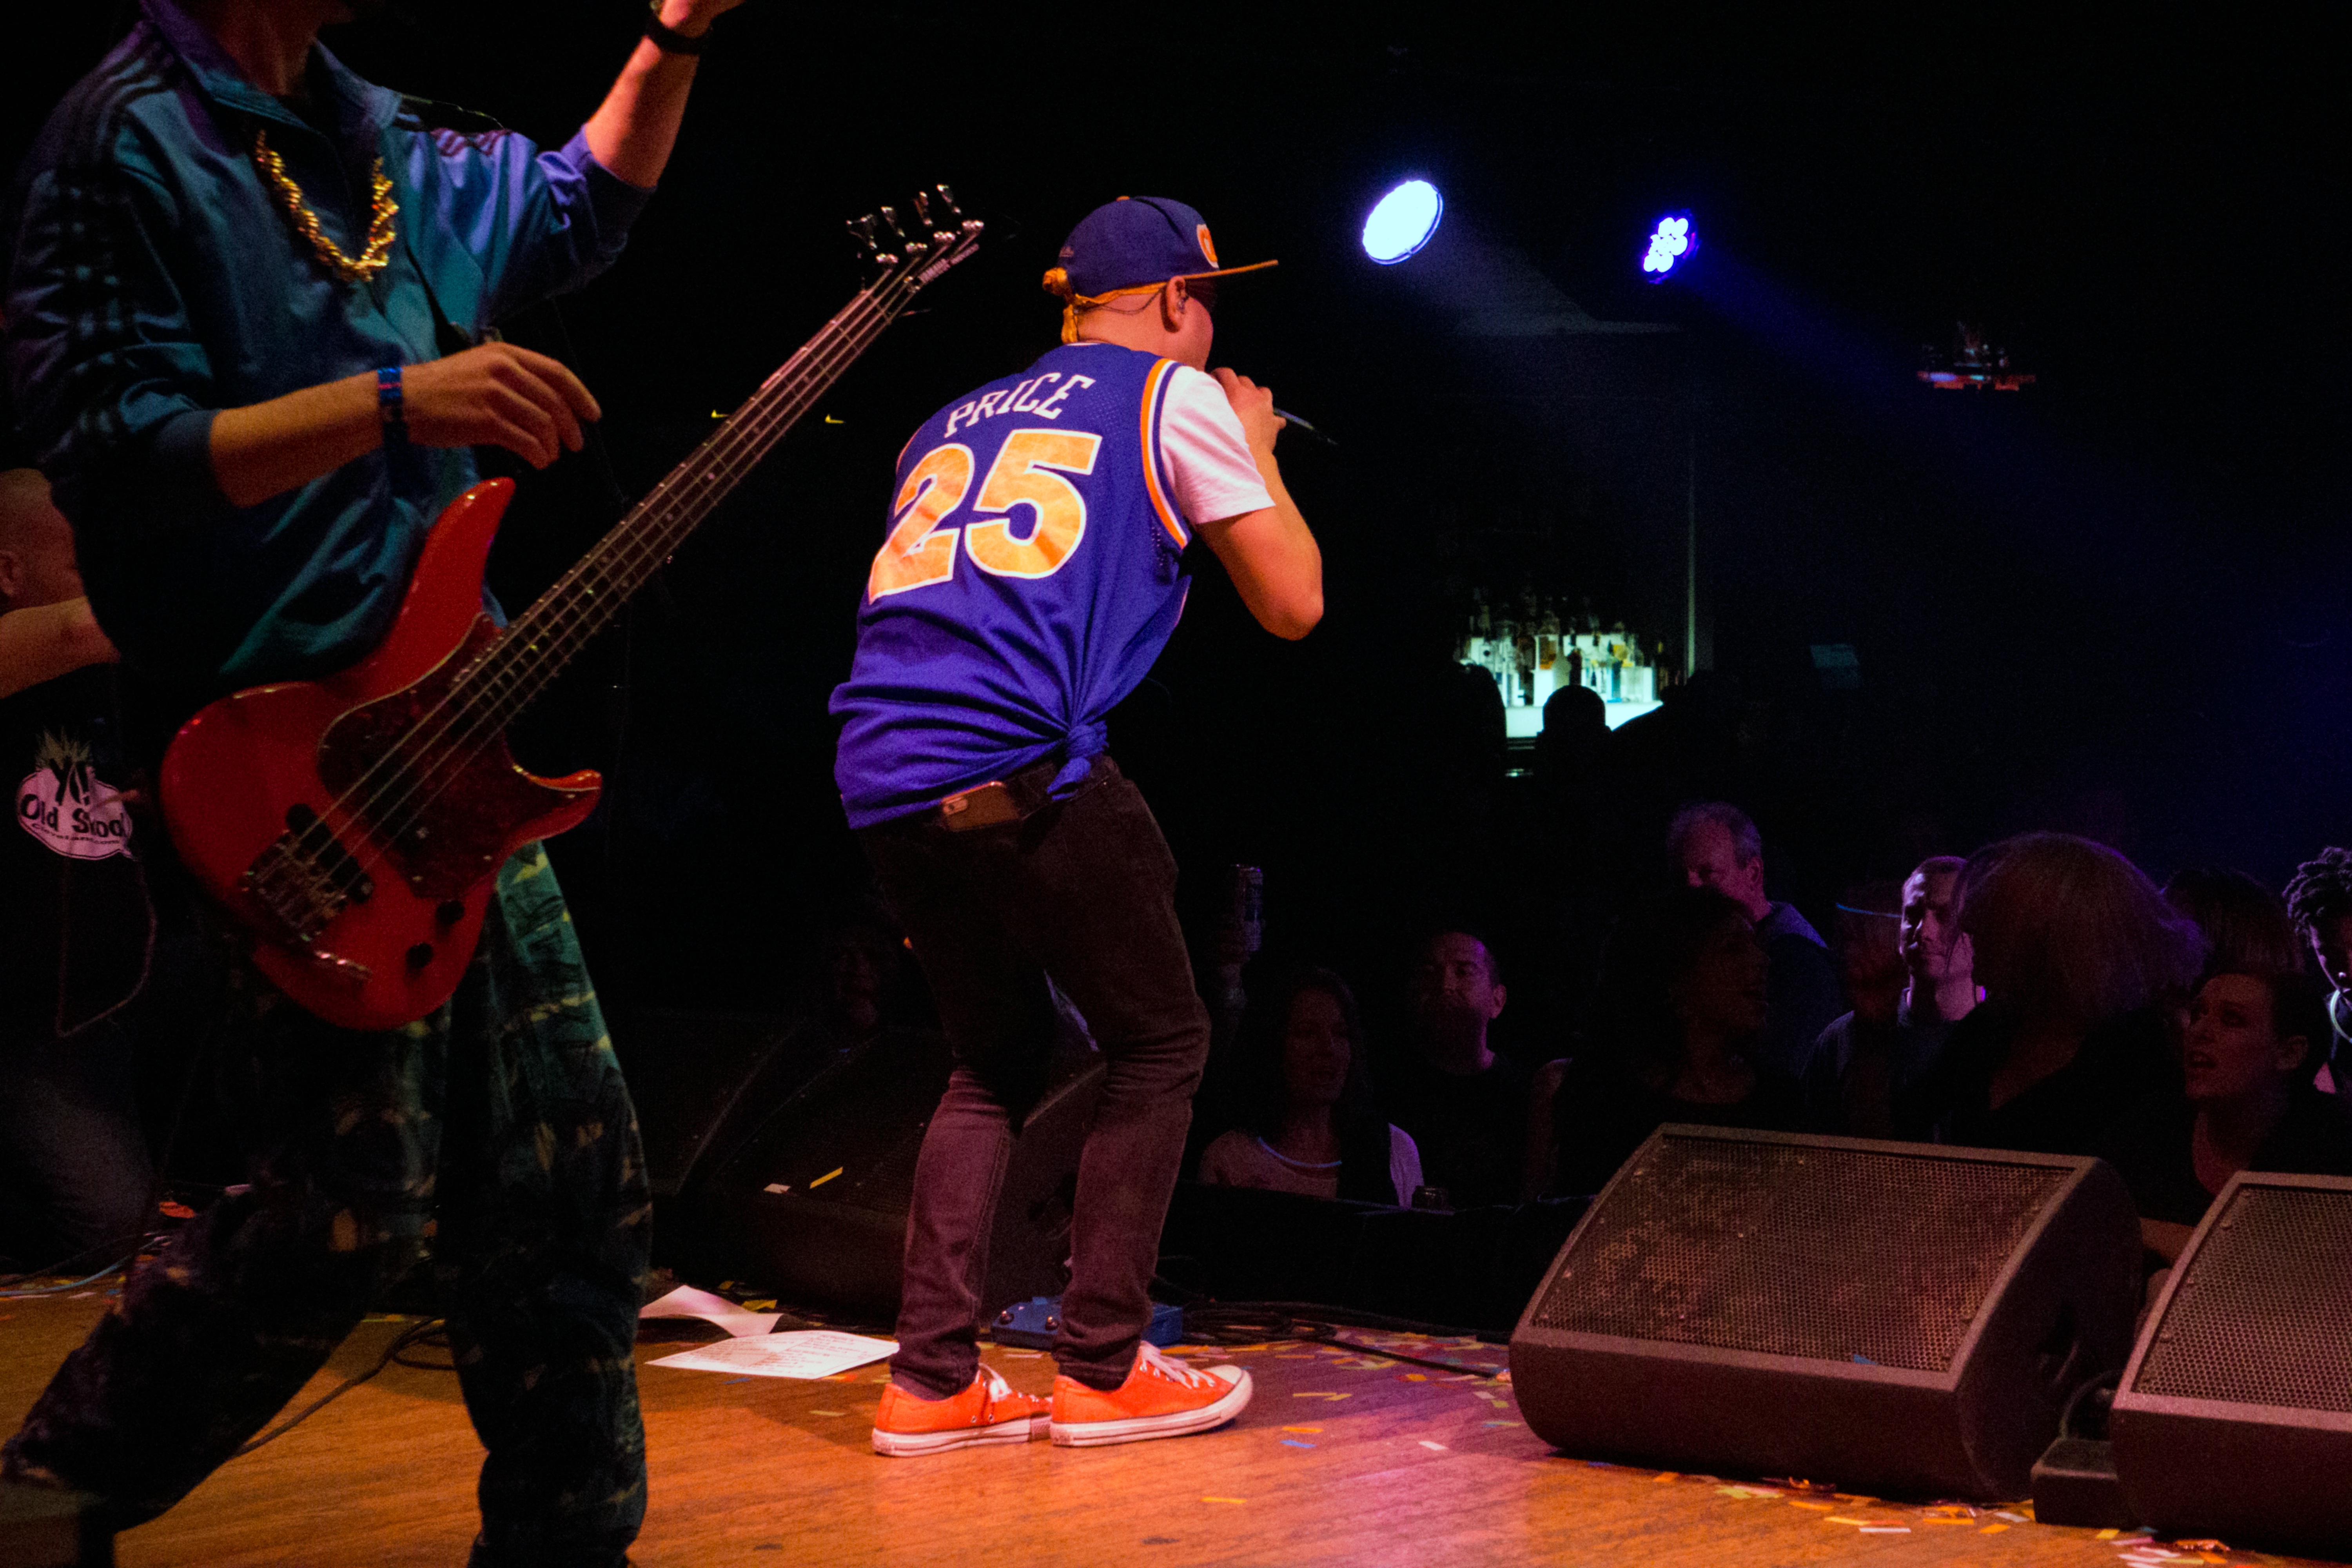
rock, music, people, night, concert, singer, band, audience, live, microphone, performer, musician, performance art, live music, stage, bass, performance, bassist, singing, event, guitarist, entertainment, performing arts, rock concert, musical theatre, bass player